Lornna Soto

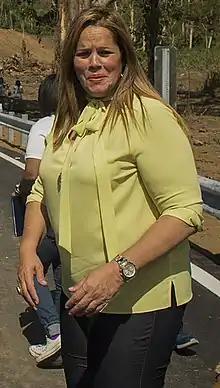
Soto in 2018

Lornna J. Soto Villanueva (born May 27, 1970) is a Puerto Rican politician affiliated with the New Progressive Party (PNP). She is the current mayor of Canóvanas, succeeding her father, José "Chemo" Soto in 2014. Before being mayor, Soto was elected Senator for the district of Carolina in the 2004 general election along with Senator Héctor Martínez Maldonado. She served as Senator until 2013.